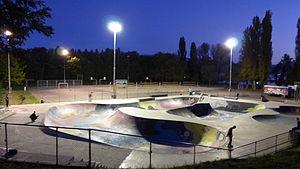
Le bowl et la zone sportive de Vidy
La ville de Lausanne dispose de plusieurs installations pour la pratique du sport urbain.